Plato's unwritten doctrines

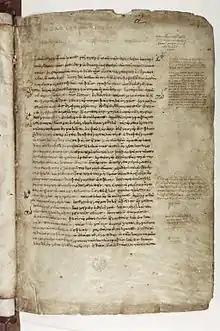
The Clarke Plato, 895 CE (Oxford, 1 recto).

Plato's Theory of Forms asserts that the world which appears to our senses derives from the perfect, unchanging Forms. For him the realm of the Forms is an objective, metaphysical reality, which is independent of the lower sort of Being in the ordinary objects we perceive with our senses. For Plato, the Forms, not the objects of sense, are real Being: strictly, they and not the objects we experience are reality. Thus the Forms are the really existing things. As models for the individual objects we sense, the Forms cause ordinary objects to appear the way they do and lend them some secondary kind of existence.